Stanley Spencer

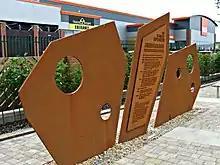
The Port Glasgow Memorial

The Sandham Memorial Chapel in Burghclere was a colossal undertaking. Spencer's paintings cover a twenty-one foot high, seventeen-and-half foot wide end wall, eight seven foot high lunettes, each above a predella, with two twenty-eight feet long irregularly shaped strips between the lunettes and the ceiling. The Behrends were exceptionally generous patrons and not only paid for the chapel to be built to Spencer's specifications but also paid the rent on the London studio where he completed "The Resurrection, Cookham" and built a house for him and Hilda to live in nearby while working at Burghclere, as Spencer would be painting the canvases "in situ". The chapel was designed to Spencer's specifications by the architect Lionel Pearson and was modelled on Giotto's Arena Chapel in Padua.